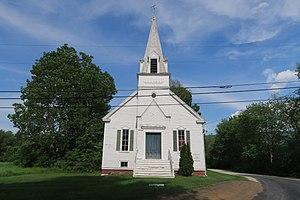
Sunderland est une ville située dans le comté de Bennington, dans l'État du Vermont, aux États-Unis.